Me!

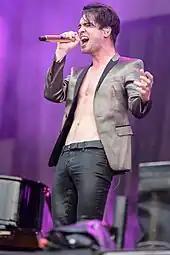
Brendon Urie performing onstage in a brown jacket.

In an interview with Robin Roberts, Swift described the song as about "embracing your individuality and really owning it".